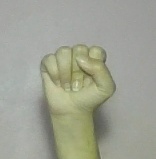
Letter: saad